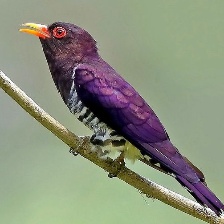
Species: VIOLET CUCKOO
Scientific name:  CHRYSOCOCCYX XANTHORHYNCHUS